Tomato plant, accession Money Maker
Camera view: vertical (180 deg); turntable rotation: 30 degrees
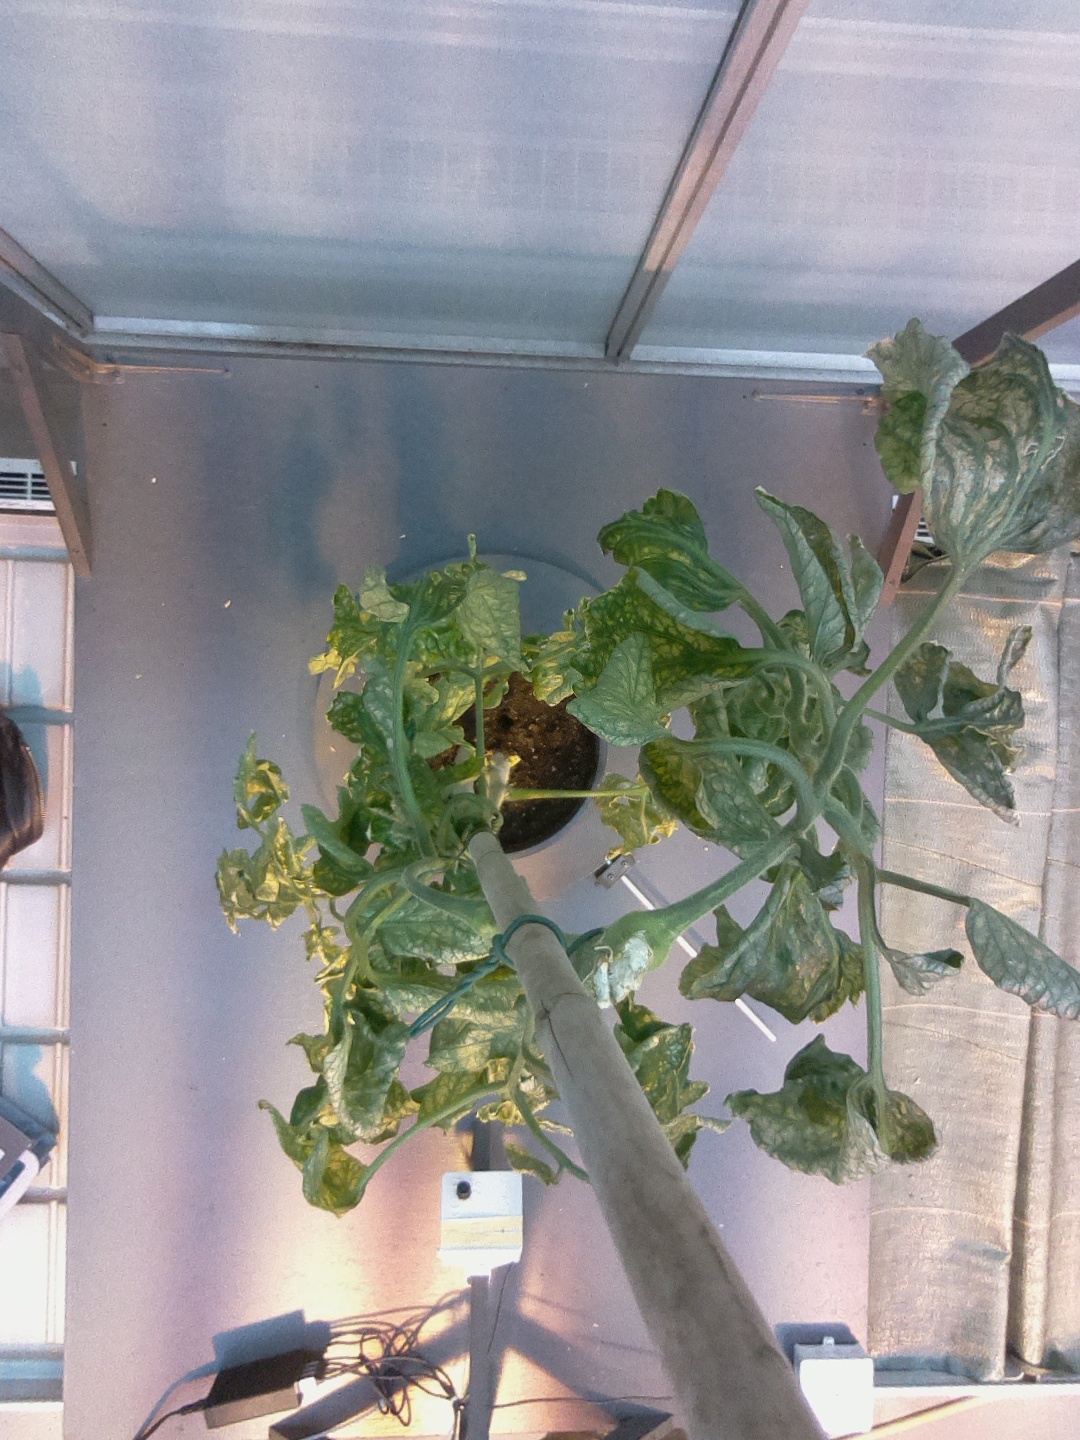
BBCH growth stage 52: 2 inflorescences visible